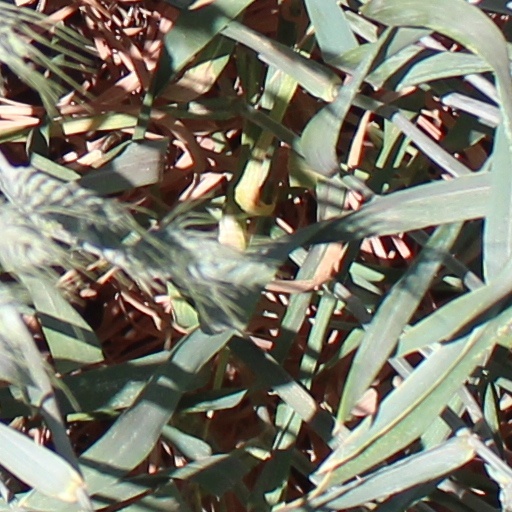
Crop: wheat